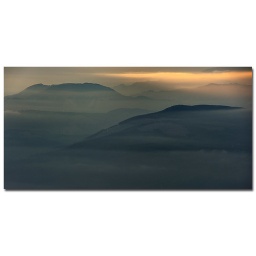
There was a small break in the clouds at sunset when the golden rays slanted through the clouds.